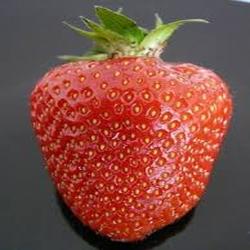
Label: Strawberry